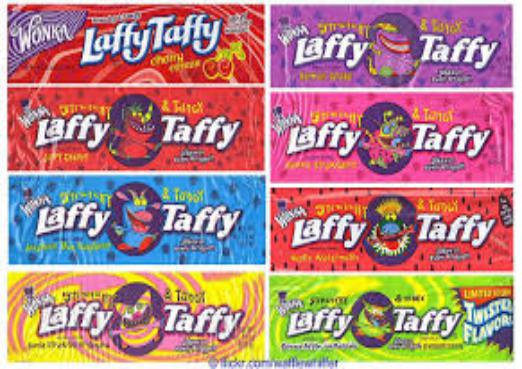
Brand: Laffy Taffy
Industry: Food